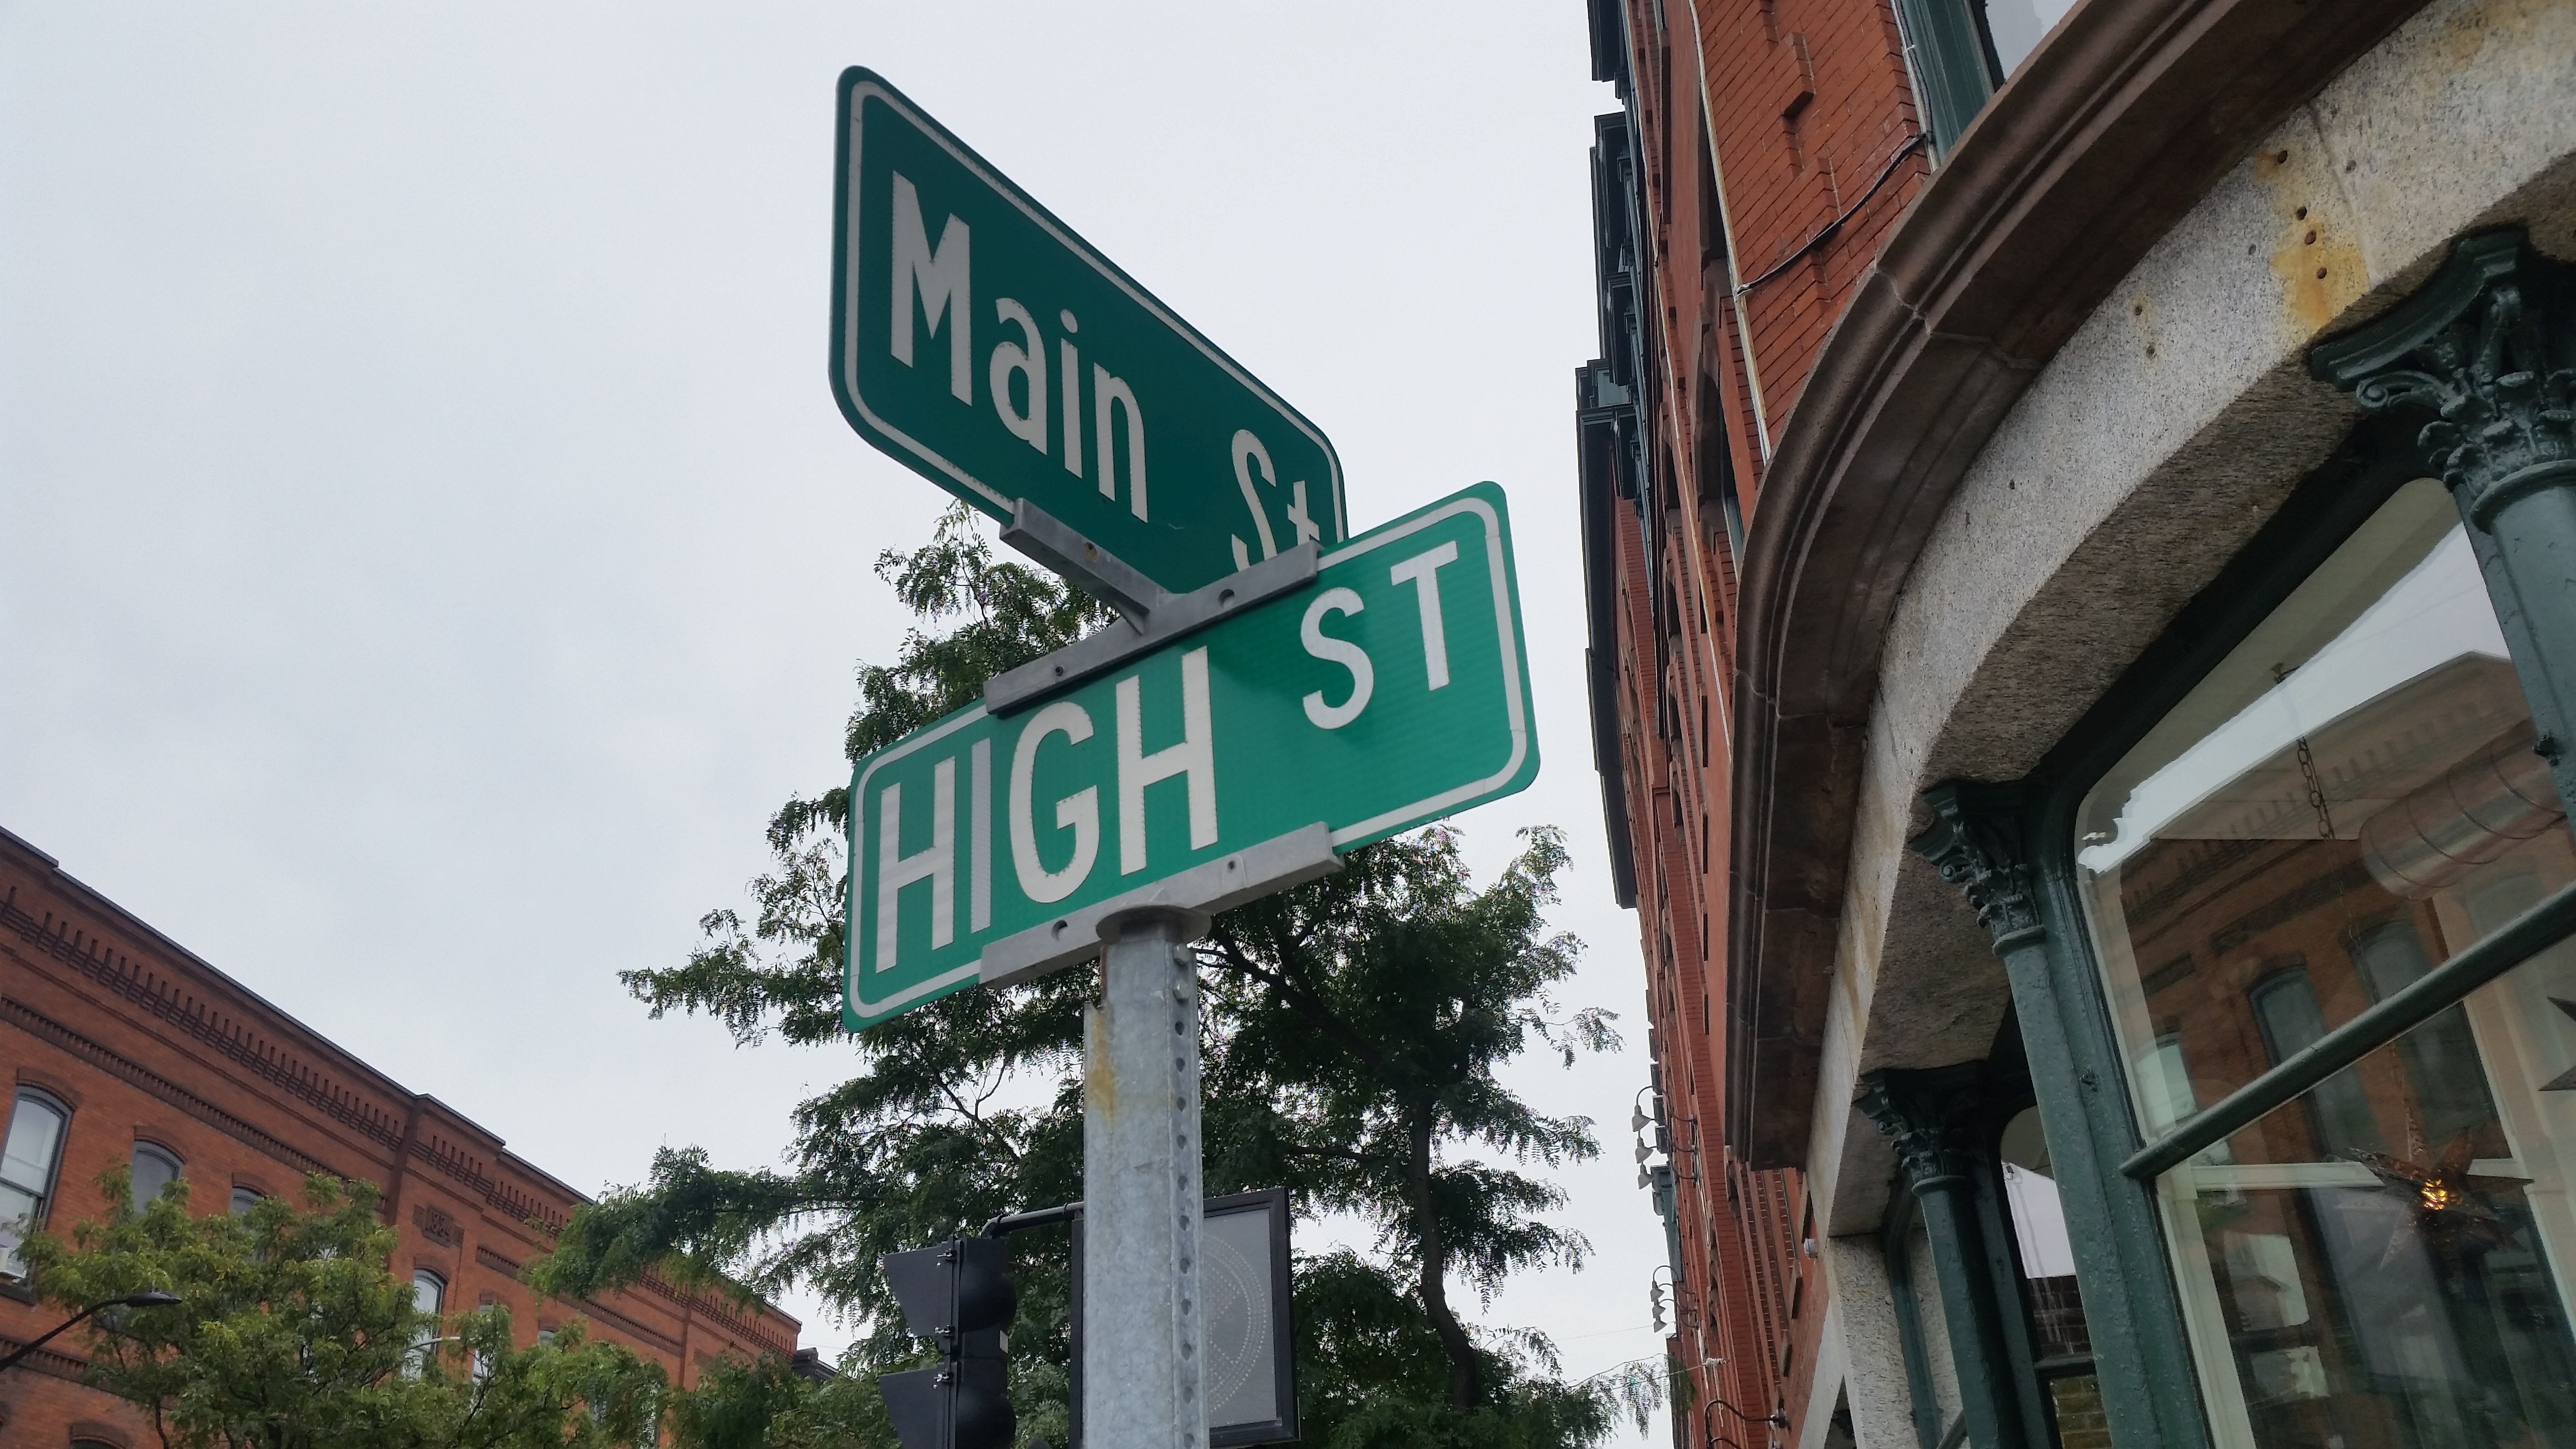
road, street, town, city, advertising, downtown, sign, direction, high, intersection, street sign, signage, lane, weed, corner, crossroad, main, vermont, drugs, marijuana, neighbourhood, stoned, brattleboro